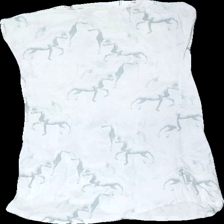
View: back
Type: Dress
Category: Children
Brand: Lindex
Colors: Grey, Pink
Material: 100% cotton
Pattern: Other
Cut: Regular
Size: 128
Season: Summer
Price range: <50
Recommended usage: Export
Comment: lost fit/shape